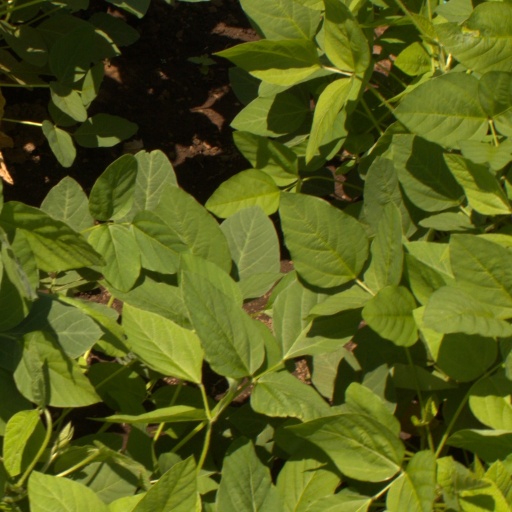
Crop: soybean